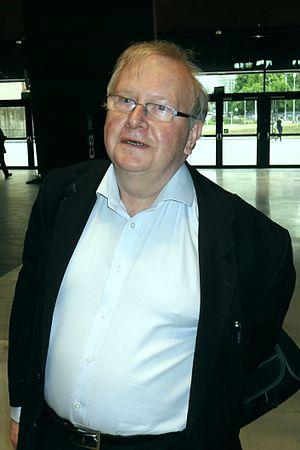
Aleksander Jan Hall, né le 20 mai 1953 à Gdańsk, est un homme politique et historien polonais. Militant de l'opposition anticommuniste polonaise, cofondateur du Mouvement de la jeune Pologne, ministre du gouvernement de Tadeusz Mazowiecki, député à la diète de Pologne à deux reprises.